Elbert Dijkgraaf

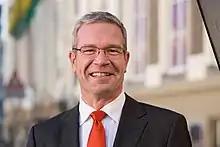

Elbert Dijkgraaf (born 6 January 1970) is a Dutch economist and politician of the Reformed Political Party (SGP). He is professor at the Erasmus School of Economics where he holds the chair "Empirical economics of the public sector". He also is fellow of the Tinbergen Institute.